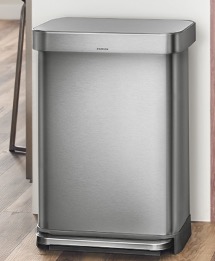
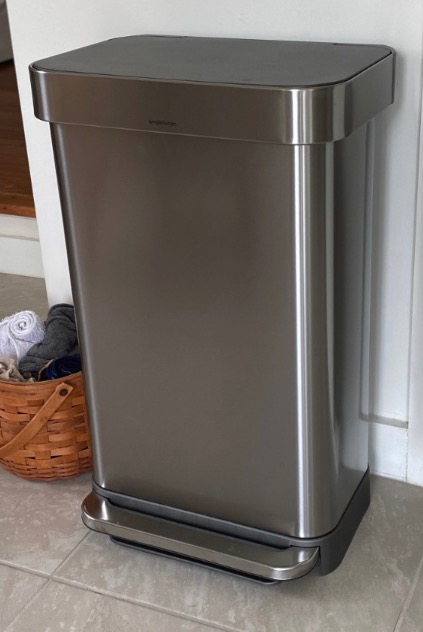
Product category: misc
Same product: yes